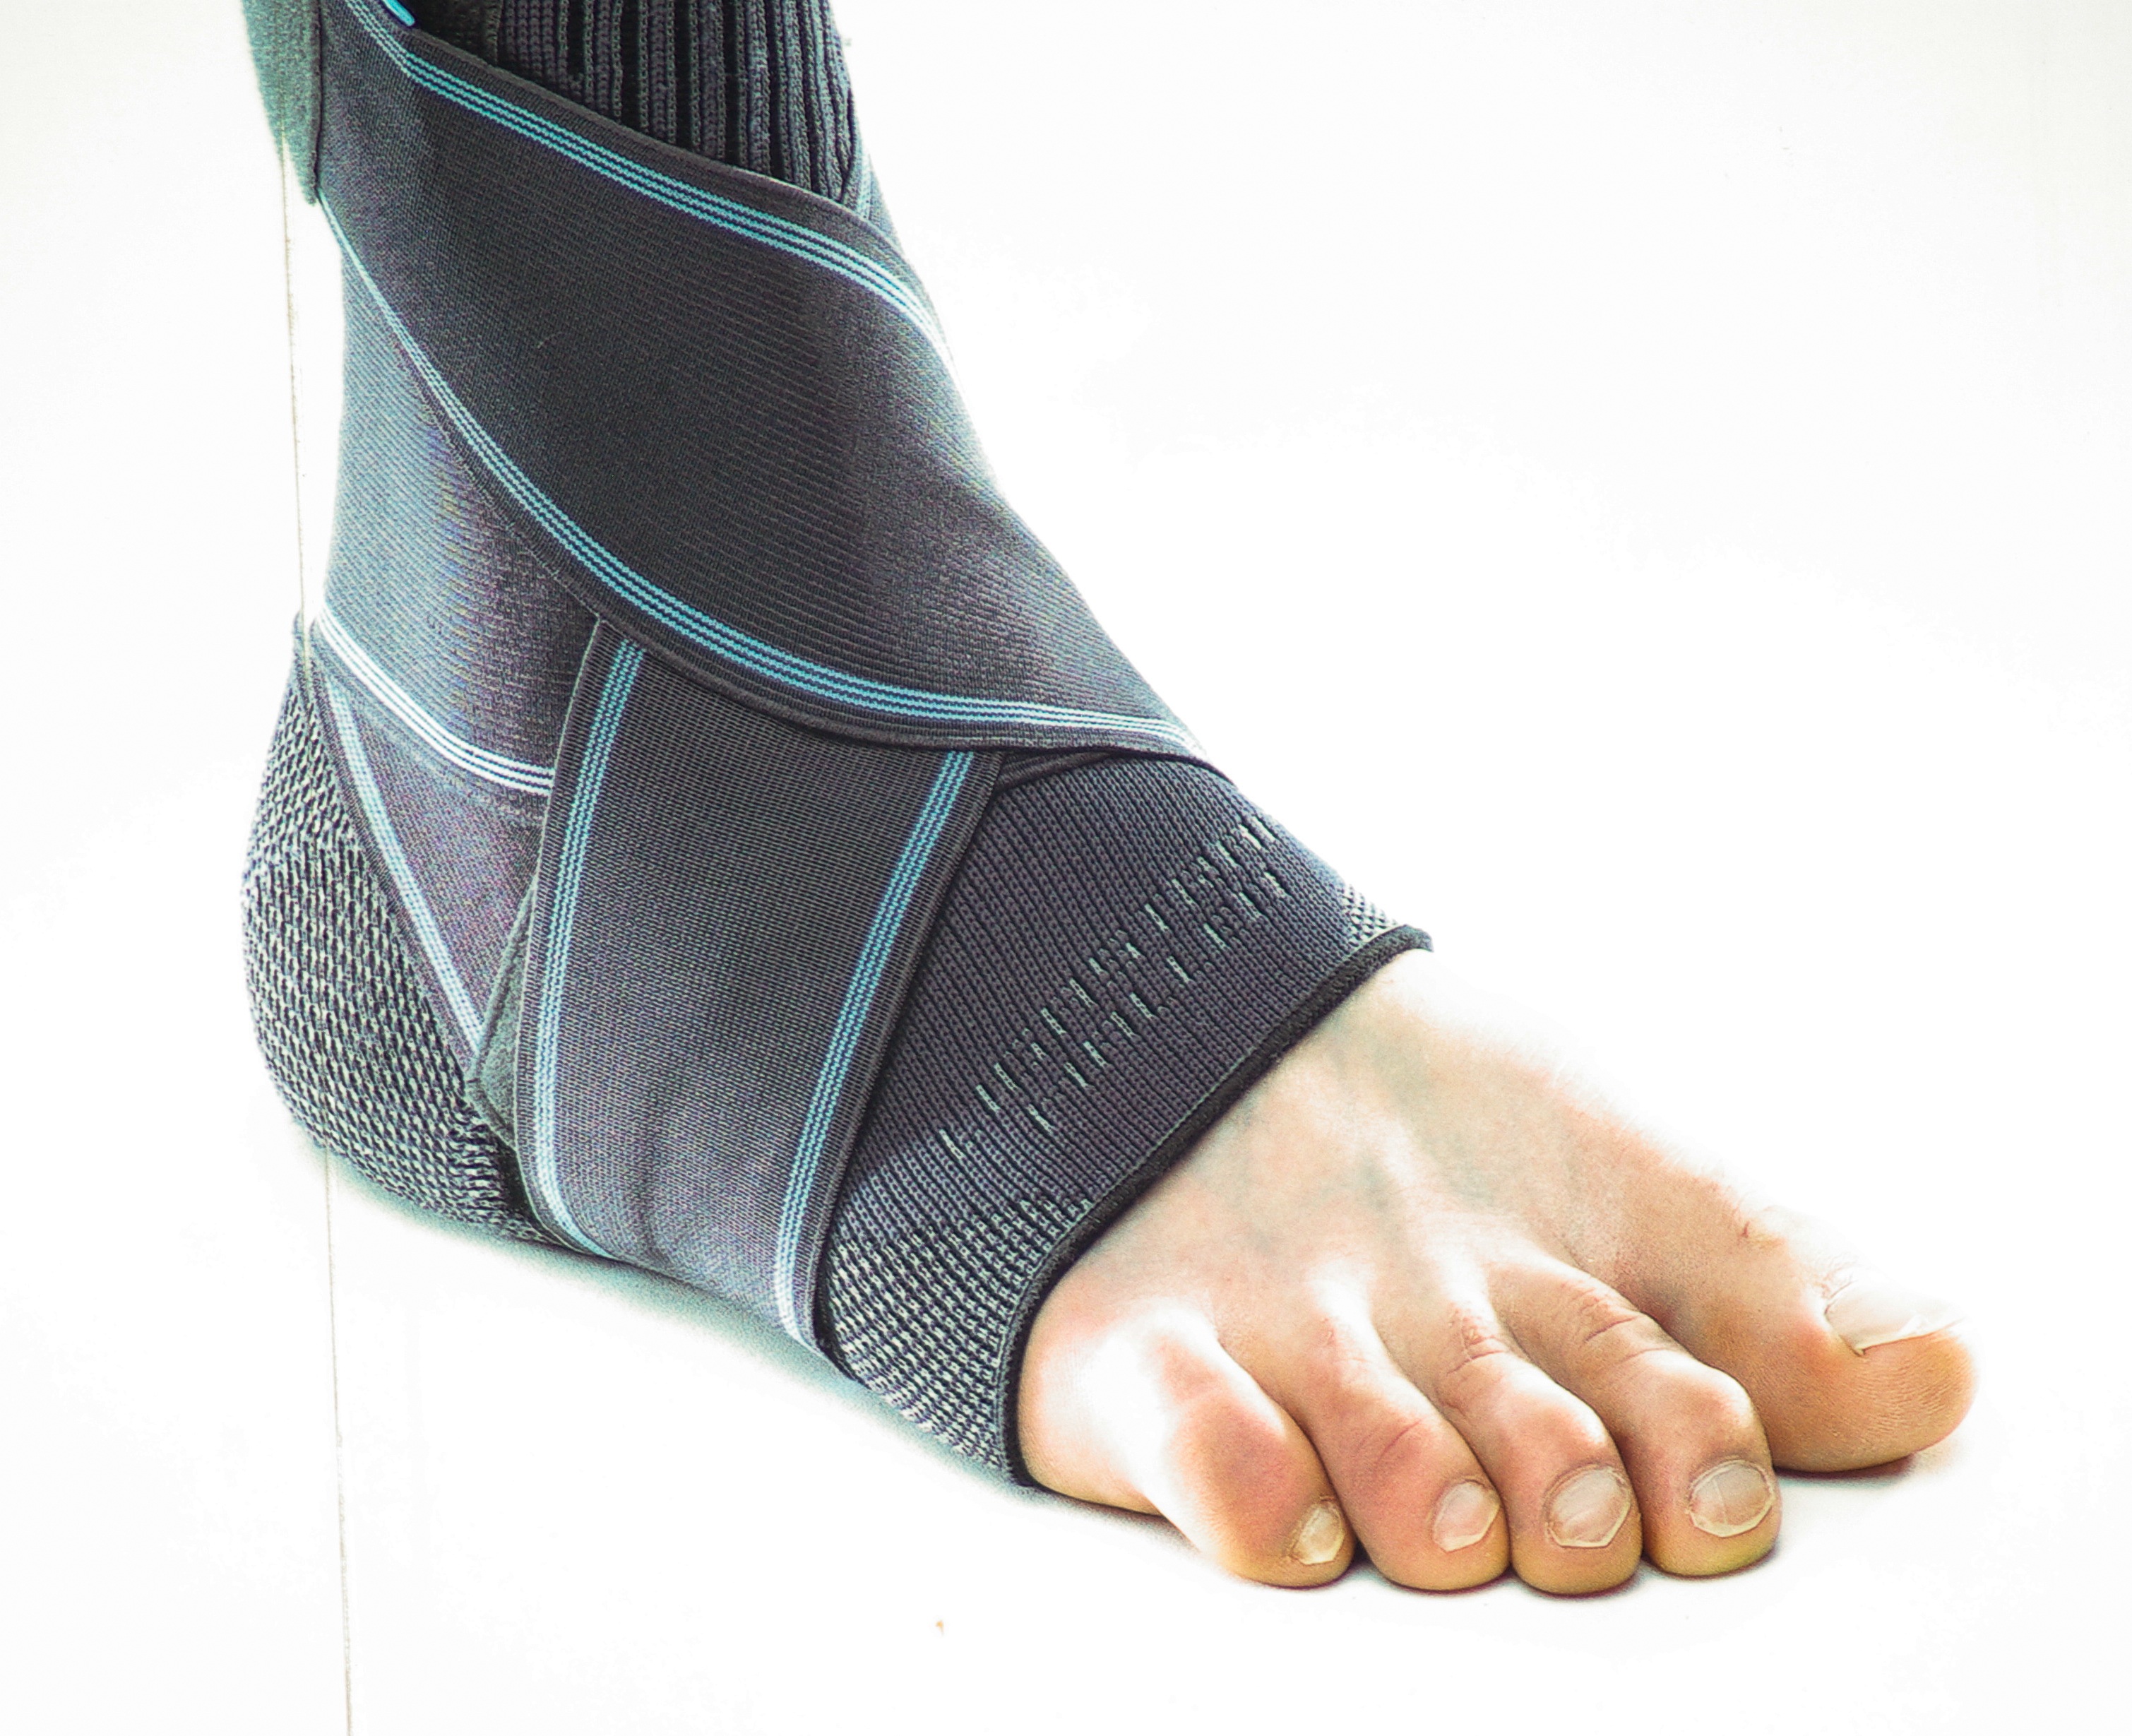
hand, leather, leg, finger, foot, arm, human body, strain, toes, thigh, footwear, bandage, outdoor shoe